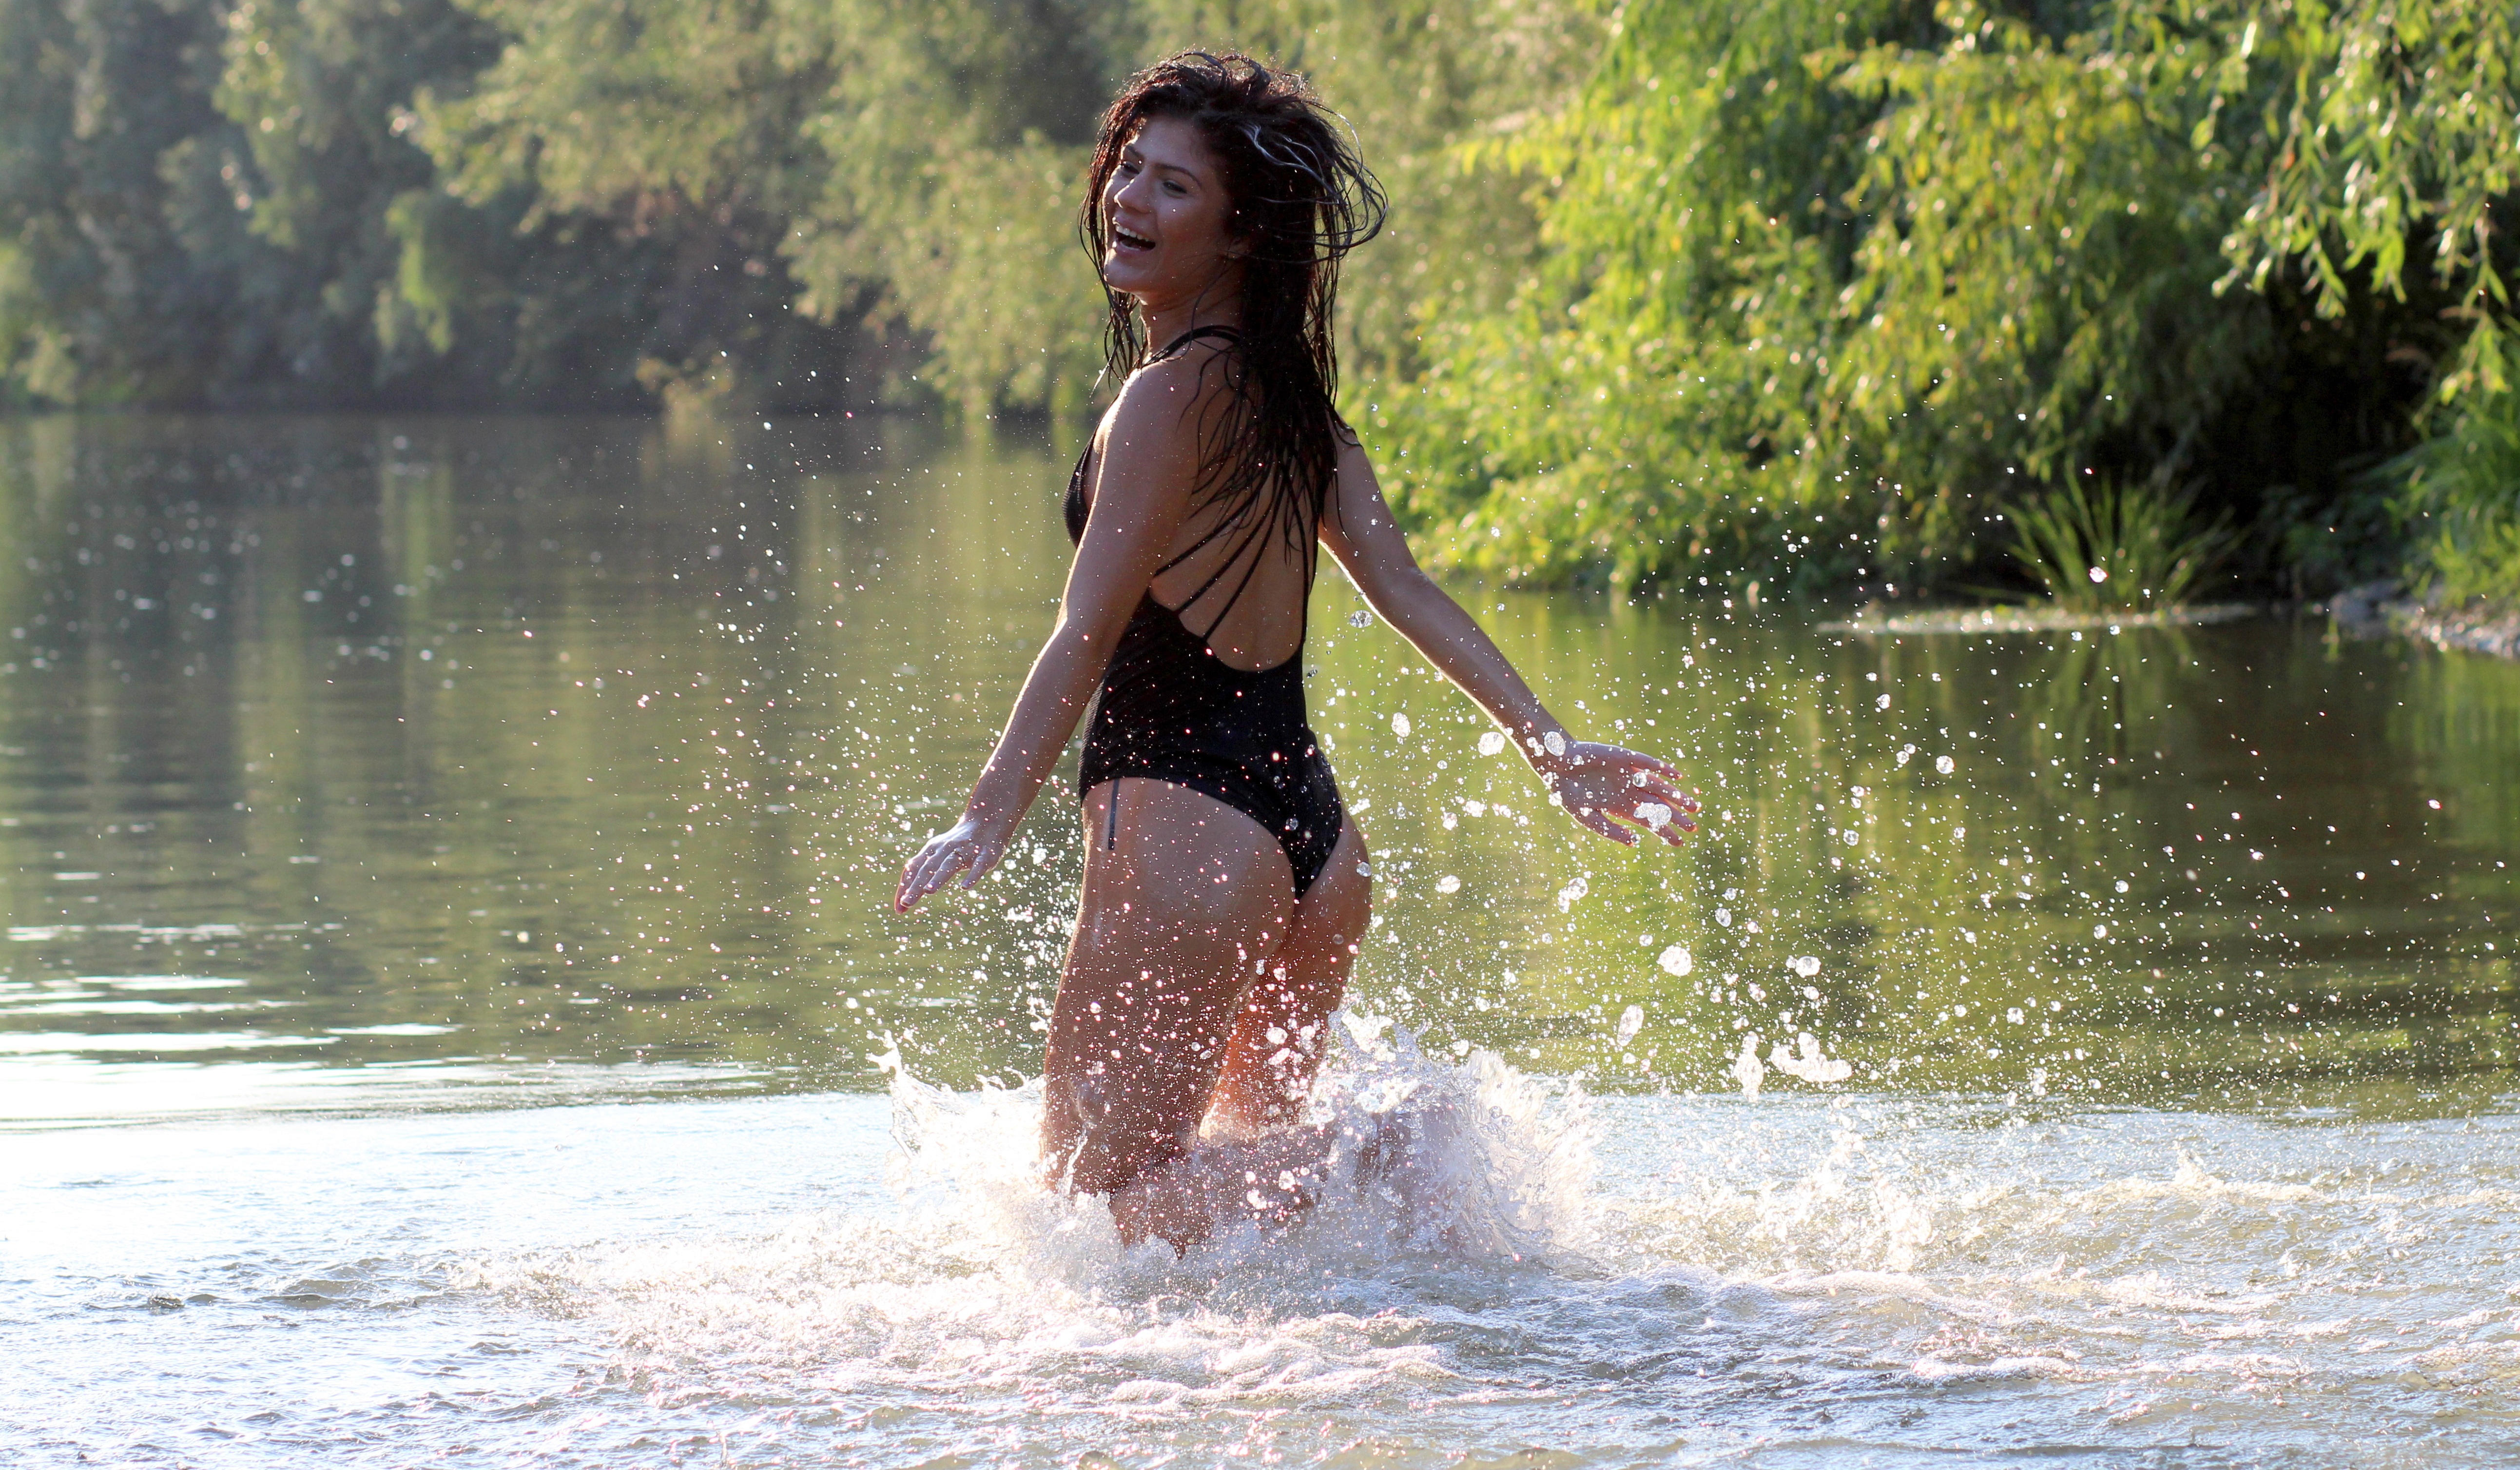
water, girl, play, river, wild, brunette, splash, swimsuit, beauty, sensual, seduction, waterskiing